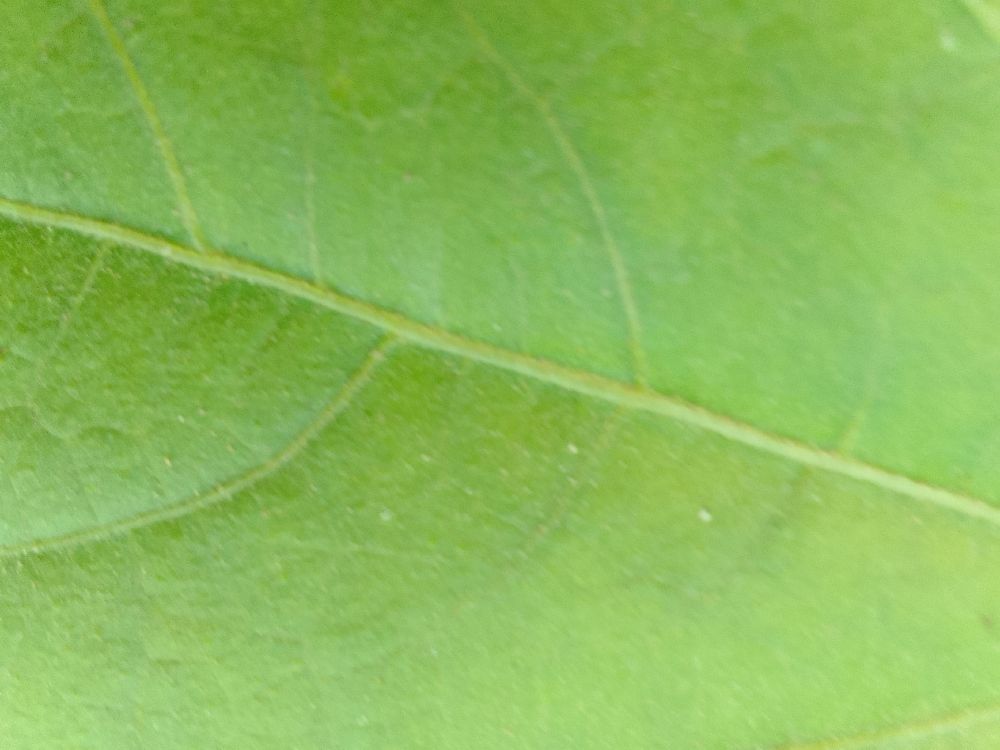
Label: healthy